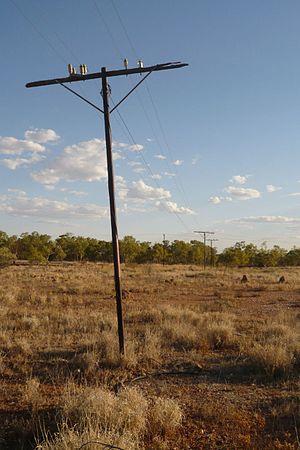
La ligne télégraphique transaustralienne est une ligne télégraphique de 3 200 km reliant Darwin à Port Augusta.
Charles Heavitree Todd, né le 7 juillet 1826 à Islington en Londres et mort le 29 janvier 1910 Adélaïde, est un astronome et télégraphiste anglais du XIXᵉ siècle.